Željko Pervan

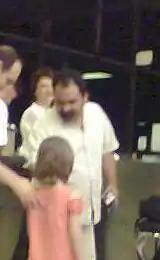
Željko Pervan

Željko Pervan (born 7 August 1962) is a Croatian comedian. He is best known as the creator and actor in the comedy show "Evening School" (Croatian: "Večernja Škola")